Albert Rollit

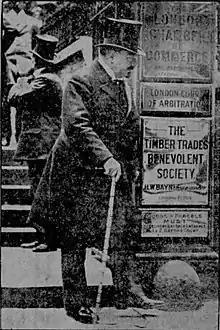

Sir Albert Kaye Rollit (1842 – 12 August 1922) was a British politician, lawyer, and businessman.